Ise katagami

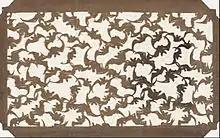
depicting flying bats (1780–1830): mulberry paper, lacquer made from persimmon juice, and human hair

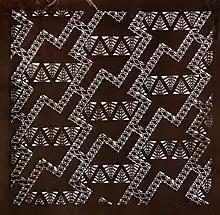
depicting geometric ornament (1900s)

Multiple layers of thin paper are bonded with a glue extracted from persimmon, which makes a strong flexible brown coloured paper. The designs can be extremely intricate, and consequently fragile. Nowadays the stencils are sometimes sold as artwork, attached to hand fans, or used to decorate screens and doors in Japanese rooms. For kimono printing the stencils are stabilized by attaching them to a fine silk net. In past times, human hair was used instead of silk, but silk is less likely to warp and can be finer.